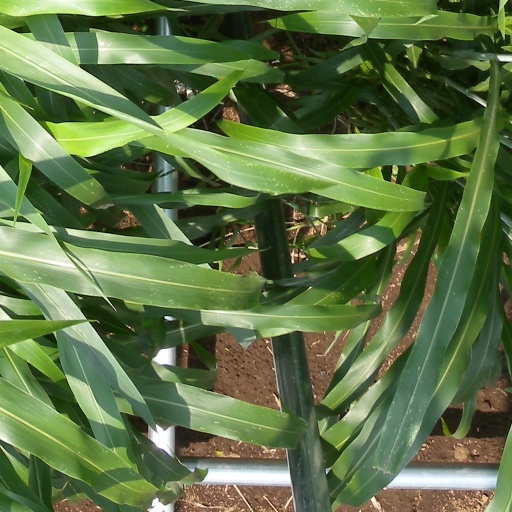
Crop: sorghum